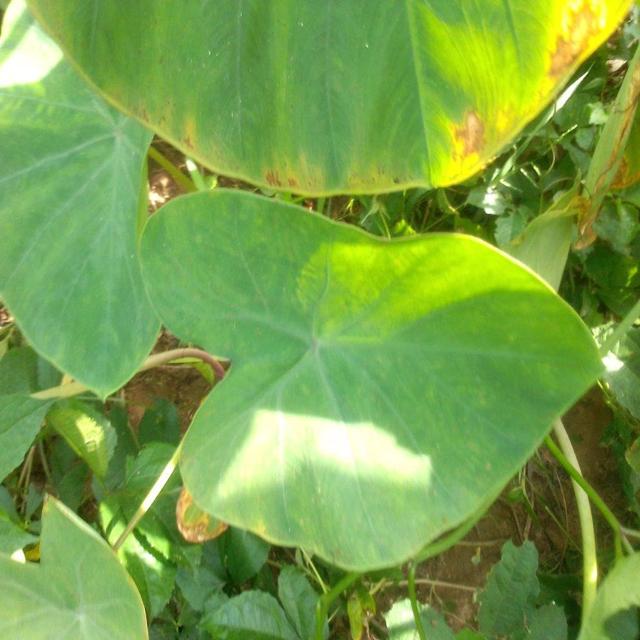
Label: Early_Blight